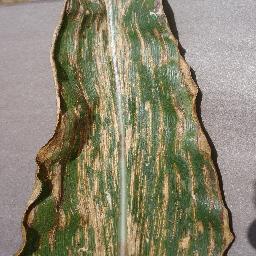
Label: Corn___Cercospora_leaf_spot Gray_leaf_spot